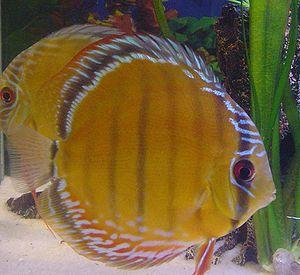
Le Discus commun est une espèce de poissons d'eau douce originaire de l'Amazone. Il en existe plusieurs sous-espèces très difficiles à distinguer. D'ailleurs, toutes les variétés du genre Symphysodon se ressemblent beaucoup, physiquement et comportementalement et peuvent produire une grande variété d'hybrides appréciés en aquariophilie. Les conditions et précautions d'élevage sont donc communes au genre Symphysodon.